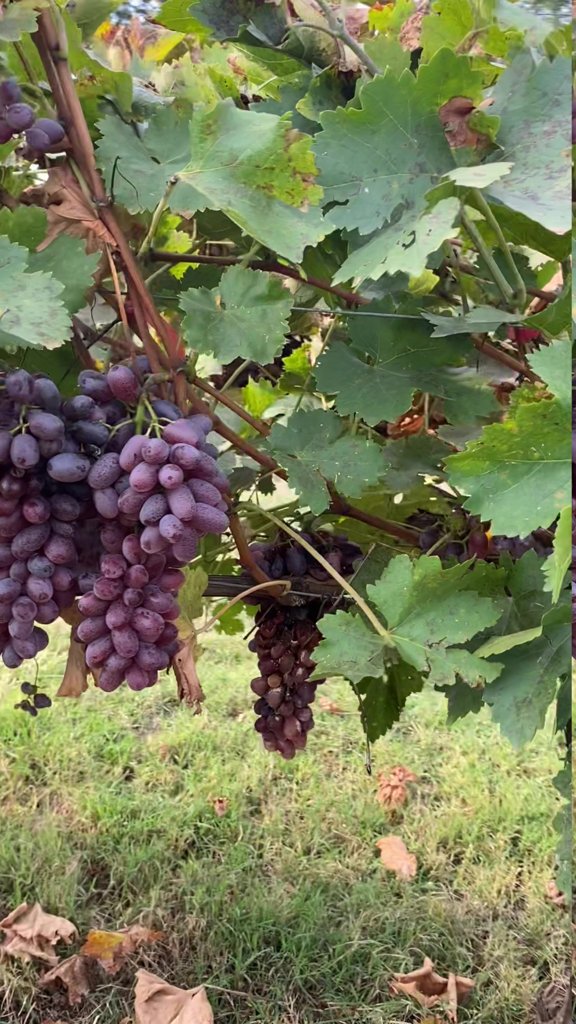
Berries visible: 145
Grape clusters: 4